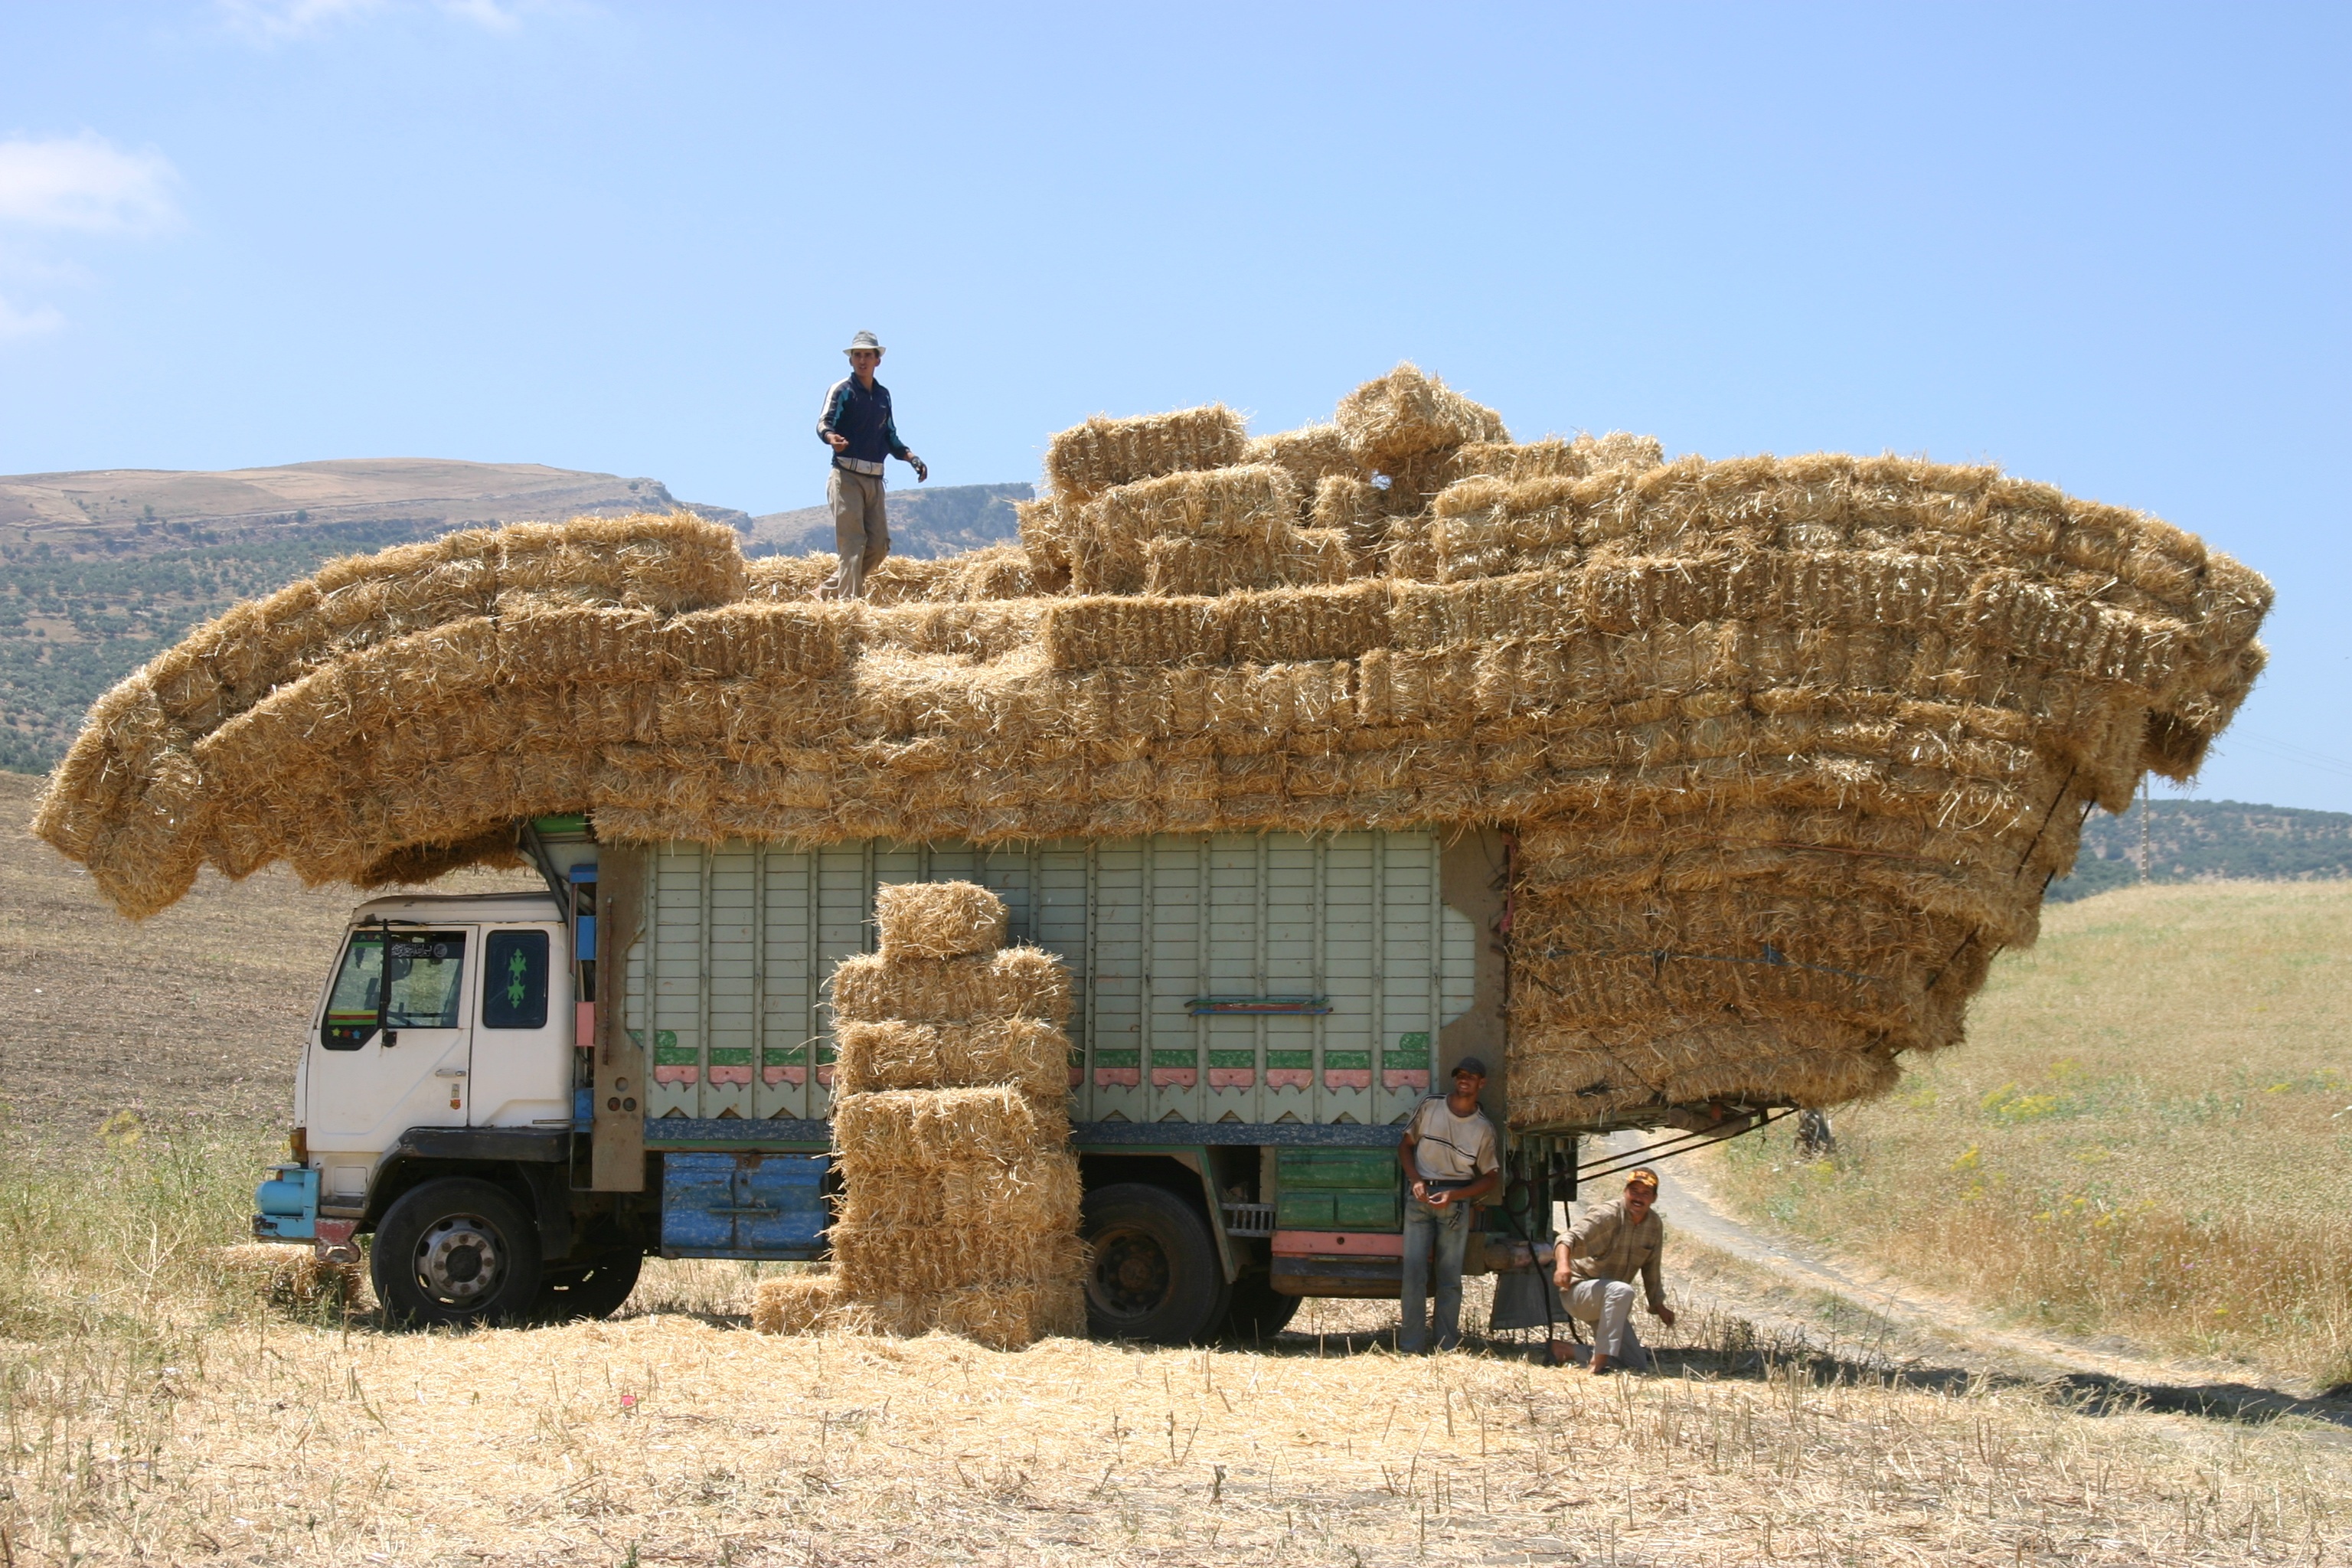
work, sand, hay, hut, truck, agriculture, straw, morocco, ecosystem, thatching, rural area, grass family